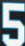
Number: 5